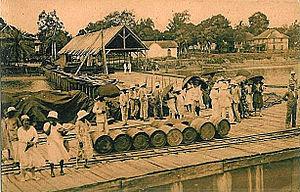
Embarcadère de Saint-Laurent-du-Maroni
Saint-Laurent-du-Maroni, appelé simplement Saint-Laurent, est une commune française située dans le département de la Guyane. En 2010, elle est la deuxième commune la plus peuplée de Guyane après Cayenne.